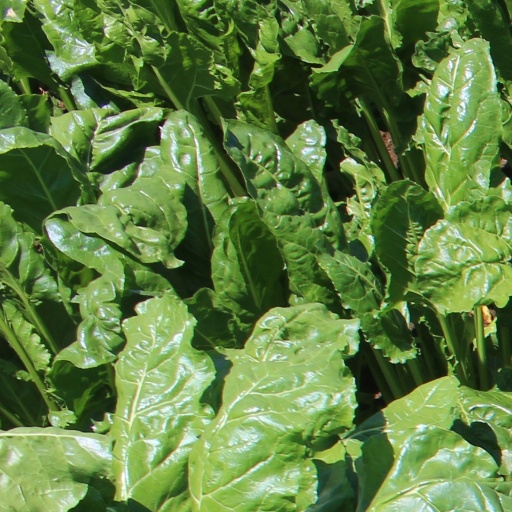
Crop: sugar beet